Priorat DOQ

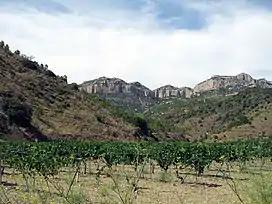
Vineyard belonging to Scala Dei.

The traditional grape variety grown in El Priorat is the red Garnatxa negre, which is found in all the older vineyards. Also authorized are the following red varieties: Garnacha Peluda, Cariñena (or Samsó), Cabernet Franc, Cabernet Sauvignon, Merlot and Syrah. Four white varieties are also authorized: Garnacha blanca, Macabeo, Pedro Ximénez and Chenin.